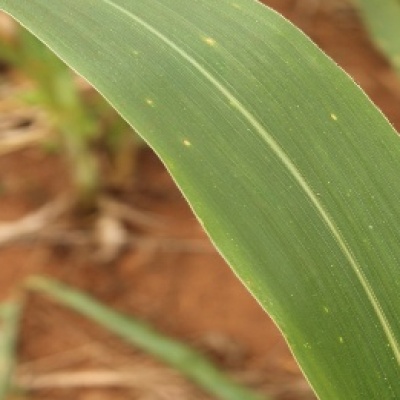
Label: Corn_(Maize)___Leaf_Spot